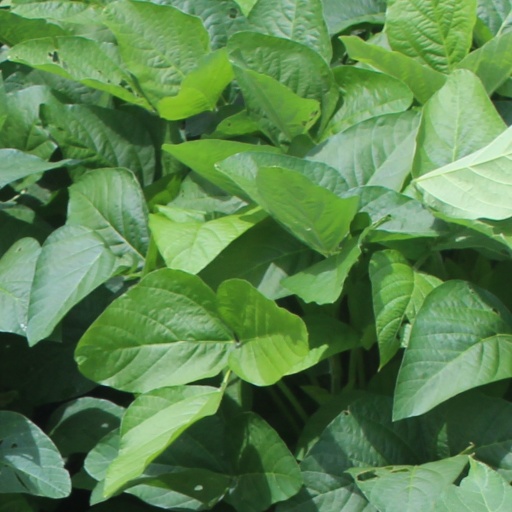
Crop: soybean